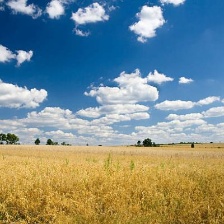
Cloud type: Cirrocumulus